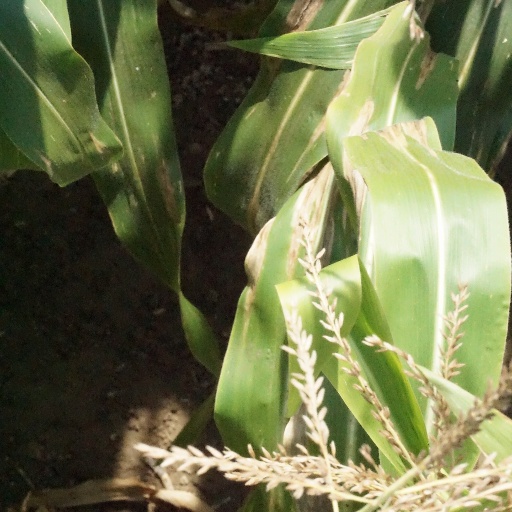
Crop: maize; corn